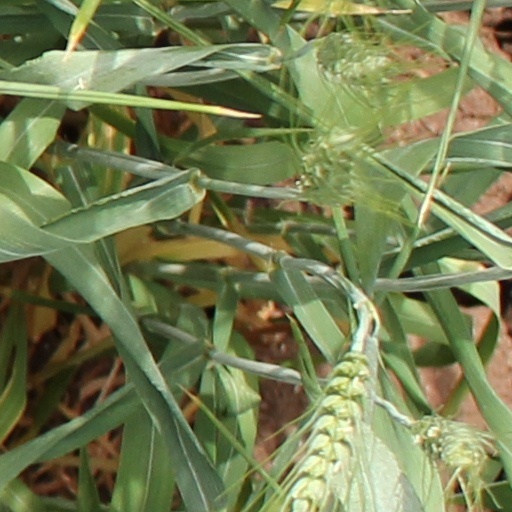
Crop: wheat